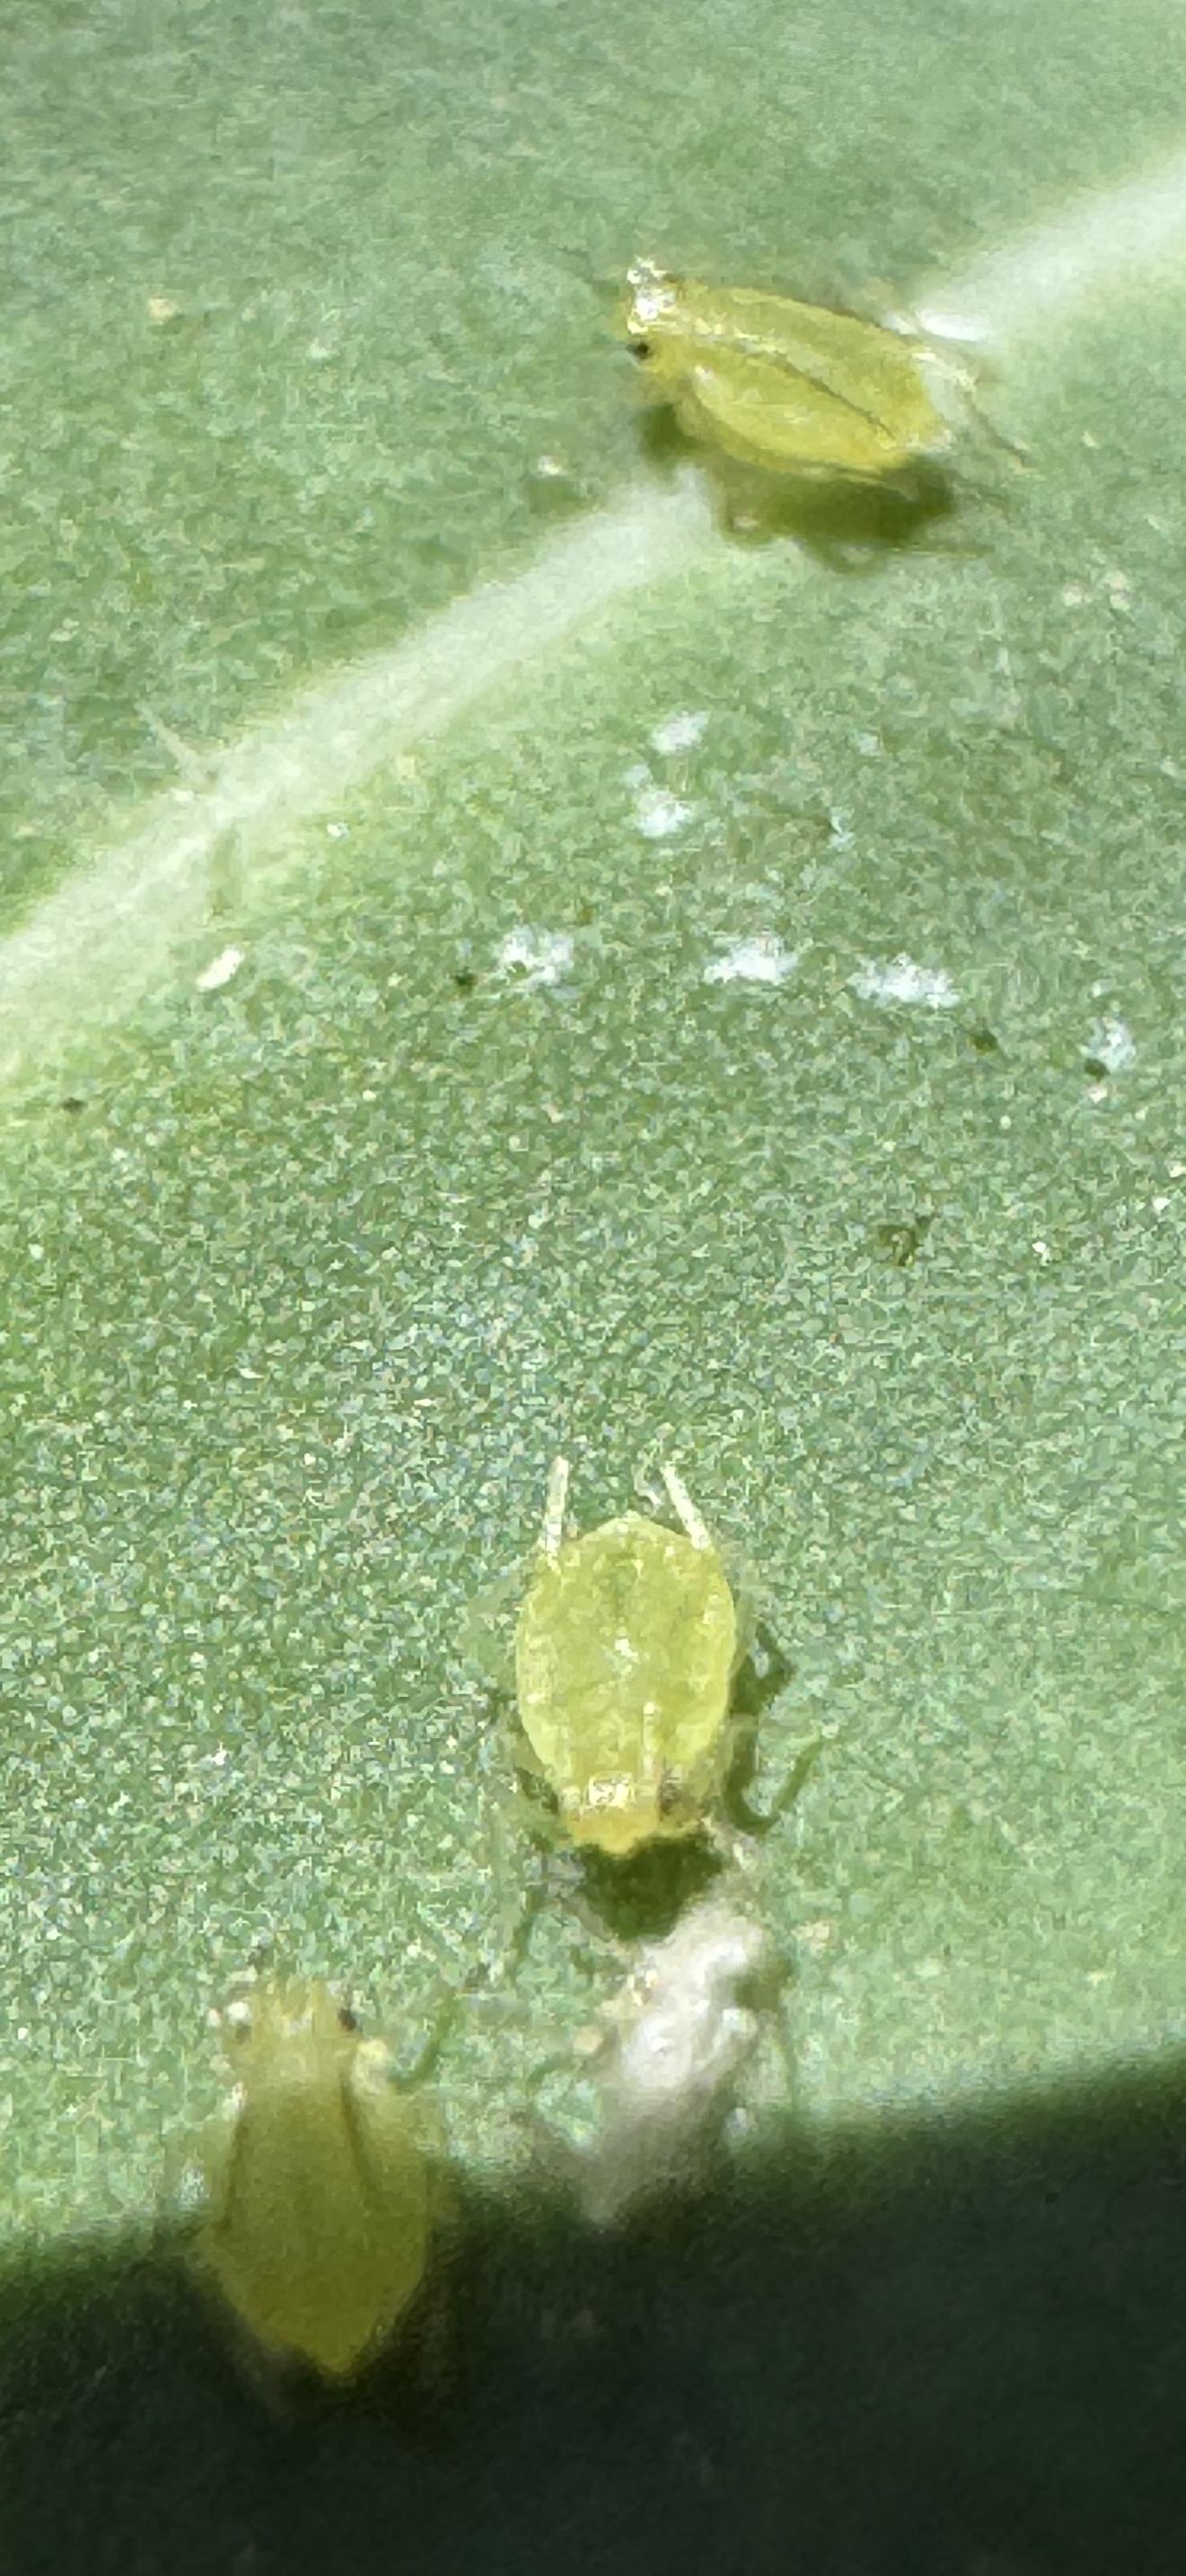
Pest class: turnip_aphid